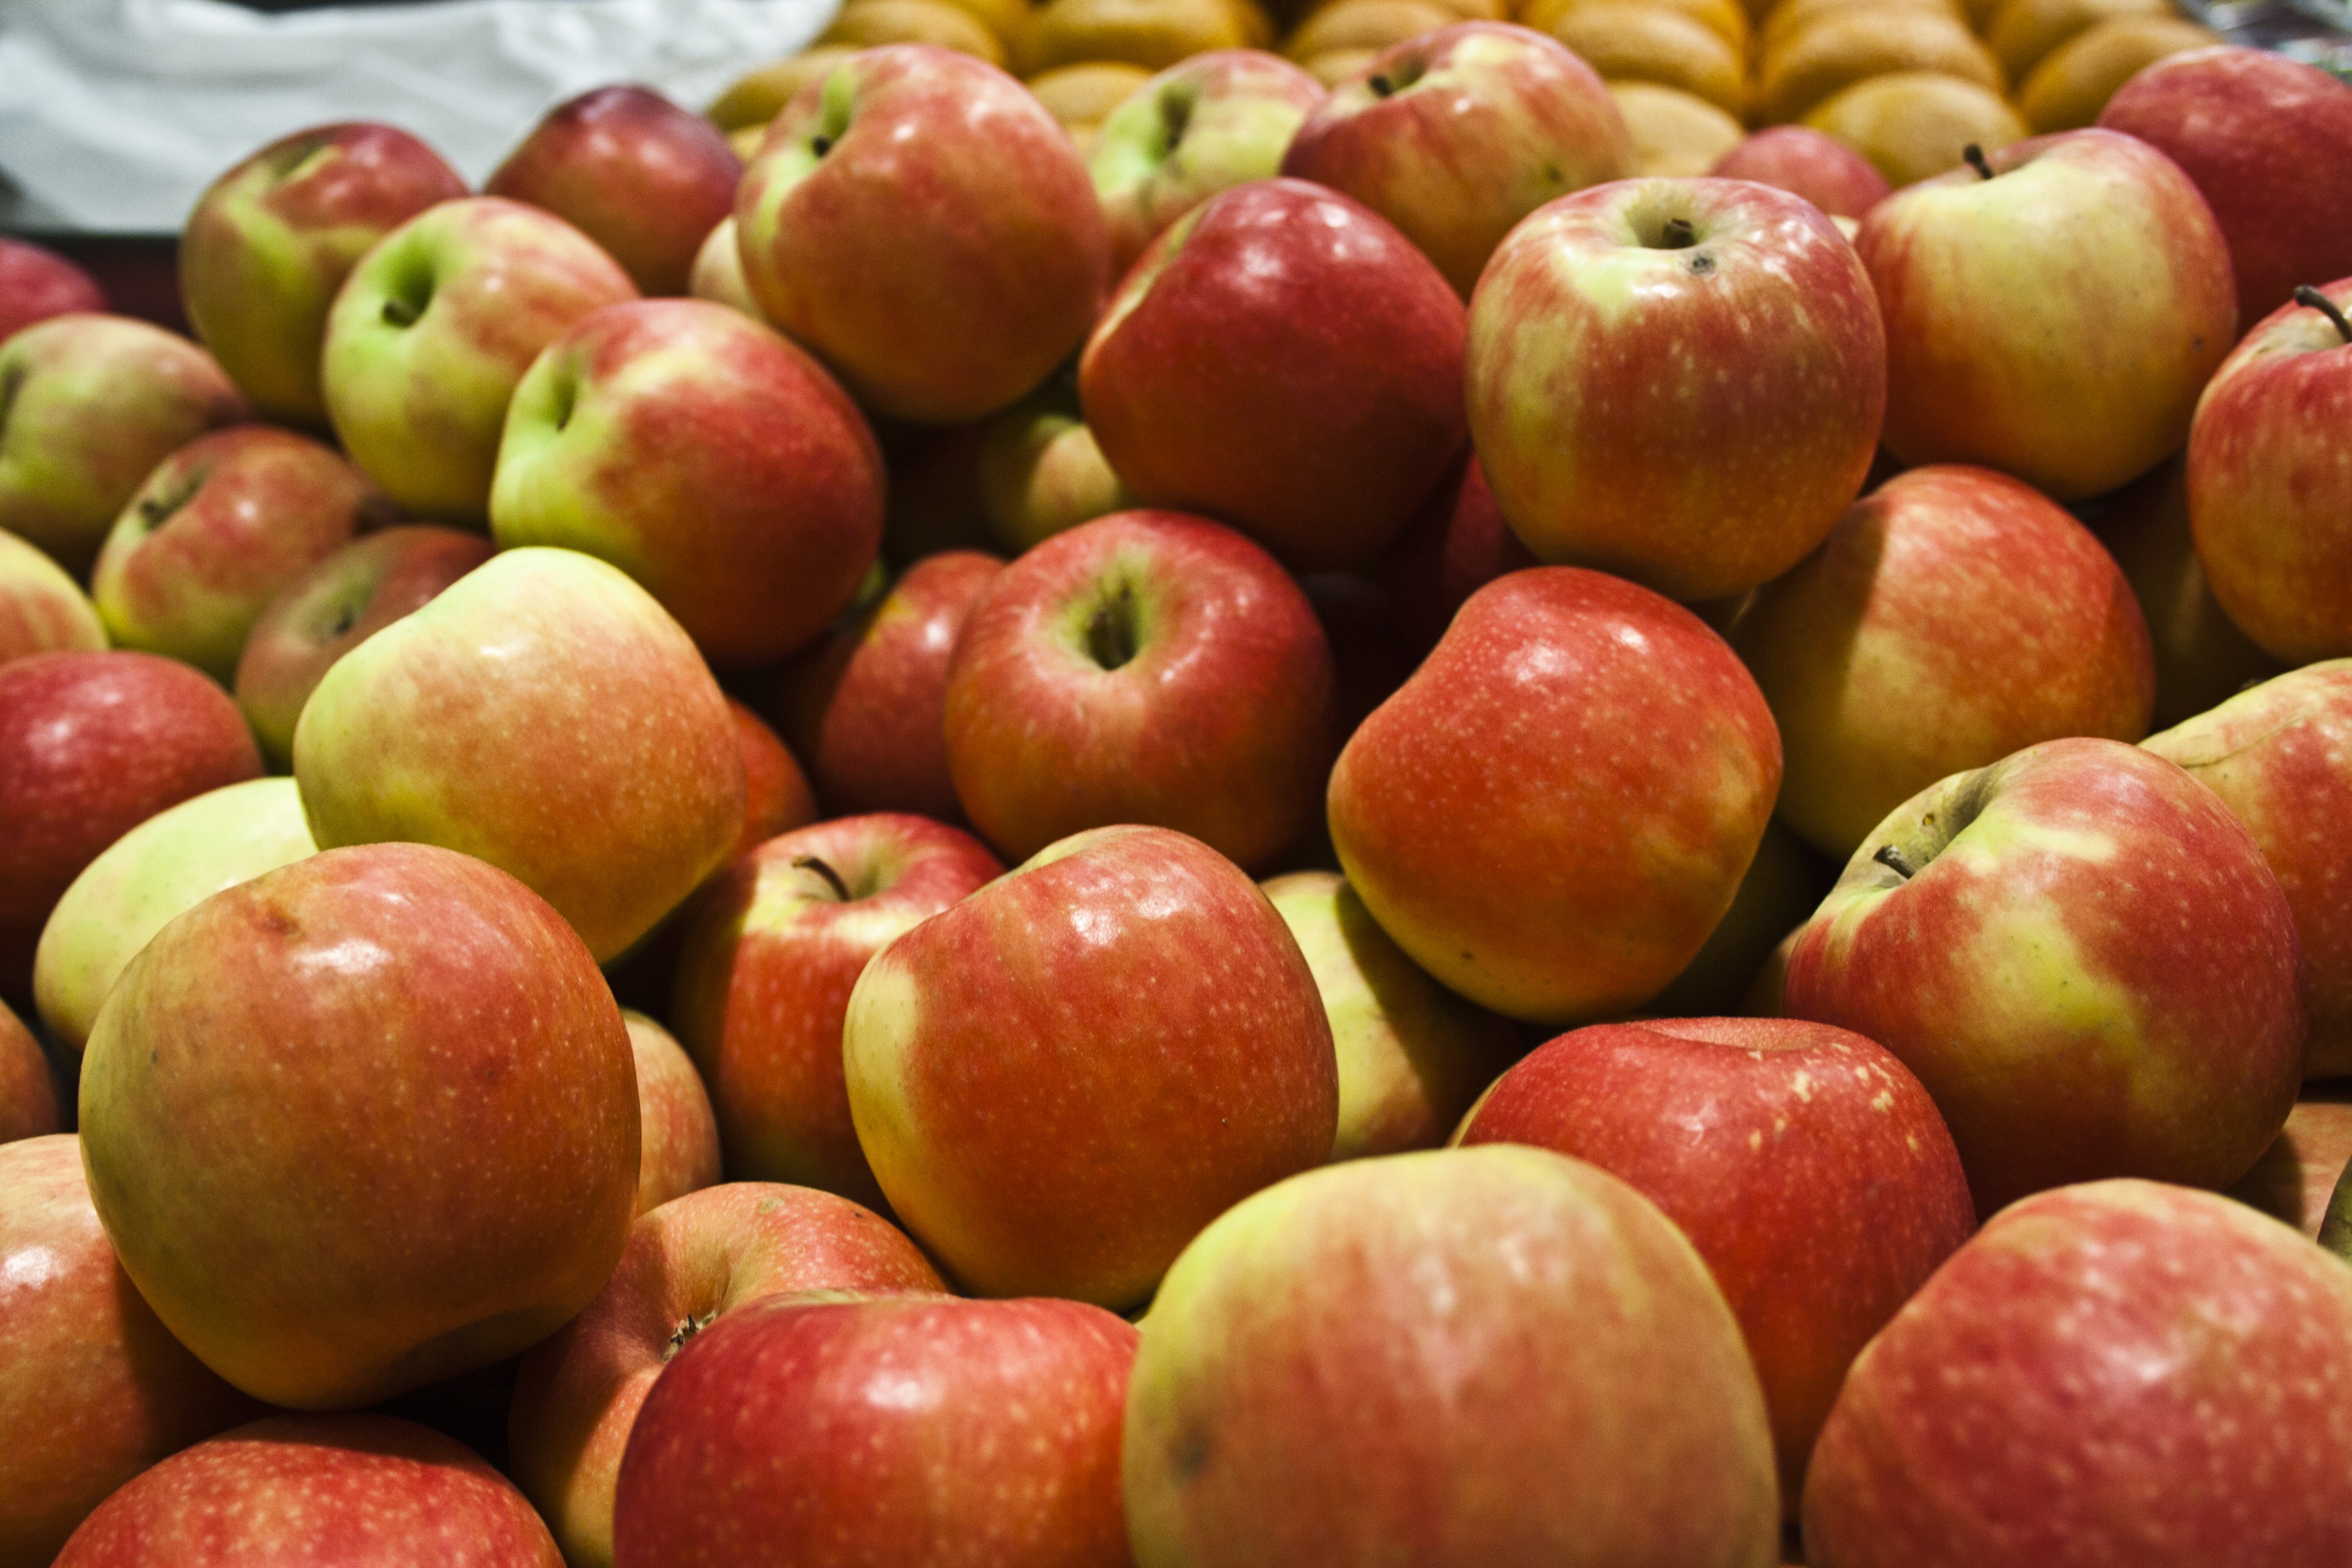
apple, plant, fruit, sweet, ripe, food, red, harvest, produce, crop, natural, fresh, kitchen, market, shopping, agriculture, groceries, healthy, health, abundance, variety, farmer, product, nutrition, tasty, apples, raw, diet, organic, ingredients, flowering plant, rose family, nectarine, land plant, rose order, pluot, camu camu